Answer in natural language. Considering the relative positions, where is Doorway (highlighted by a blue box) with respect to black wooden chair with four legs (highlighted by a green box)? Choose between the following options: right or left
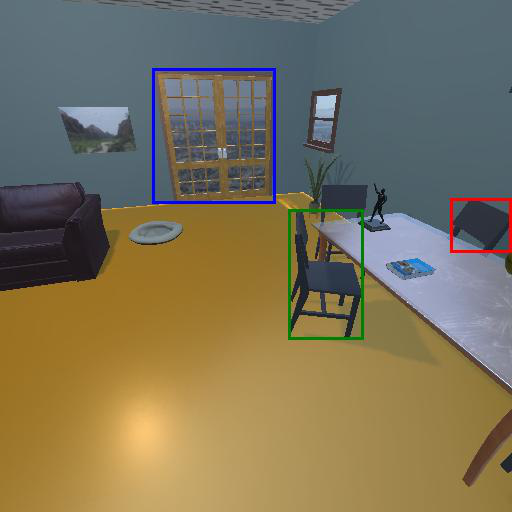
<answer>left</answer>